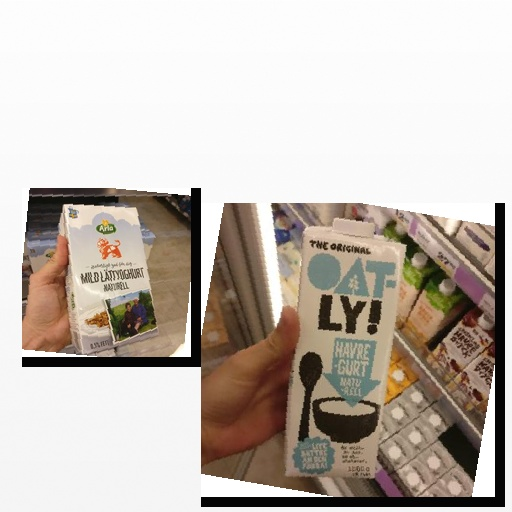
Food items: natural_low_fat_yogurt, oat_yogurt